Bolton

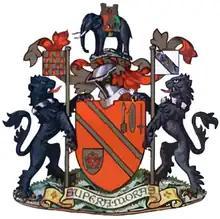
The coat of arms of the former Bolton County Borough Council

Bolton was a 19th-century boomtown and, at its zenith in 1929, its 216 cotton mills and 26 bleaching and dyeing works made it one of the largest and most productive centres of cotton spinning in the world. The British cotton industry declined sharply after the First World War and, by the 1980s, cotton manufacture had virtually ceased in Bolton.